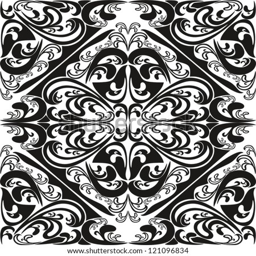
seamless pattern on a white background .